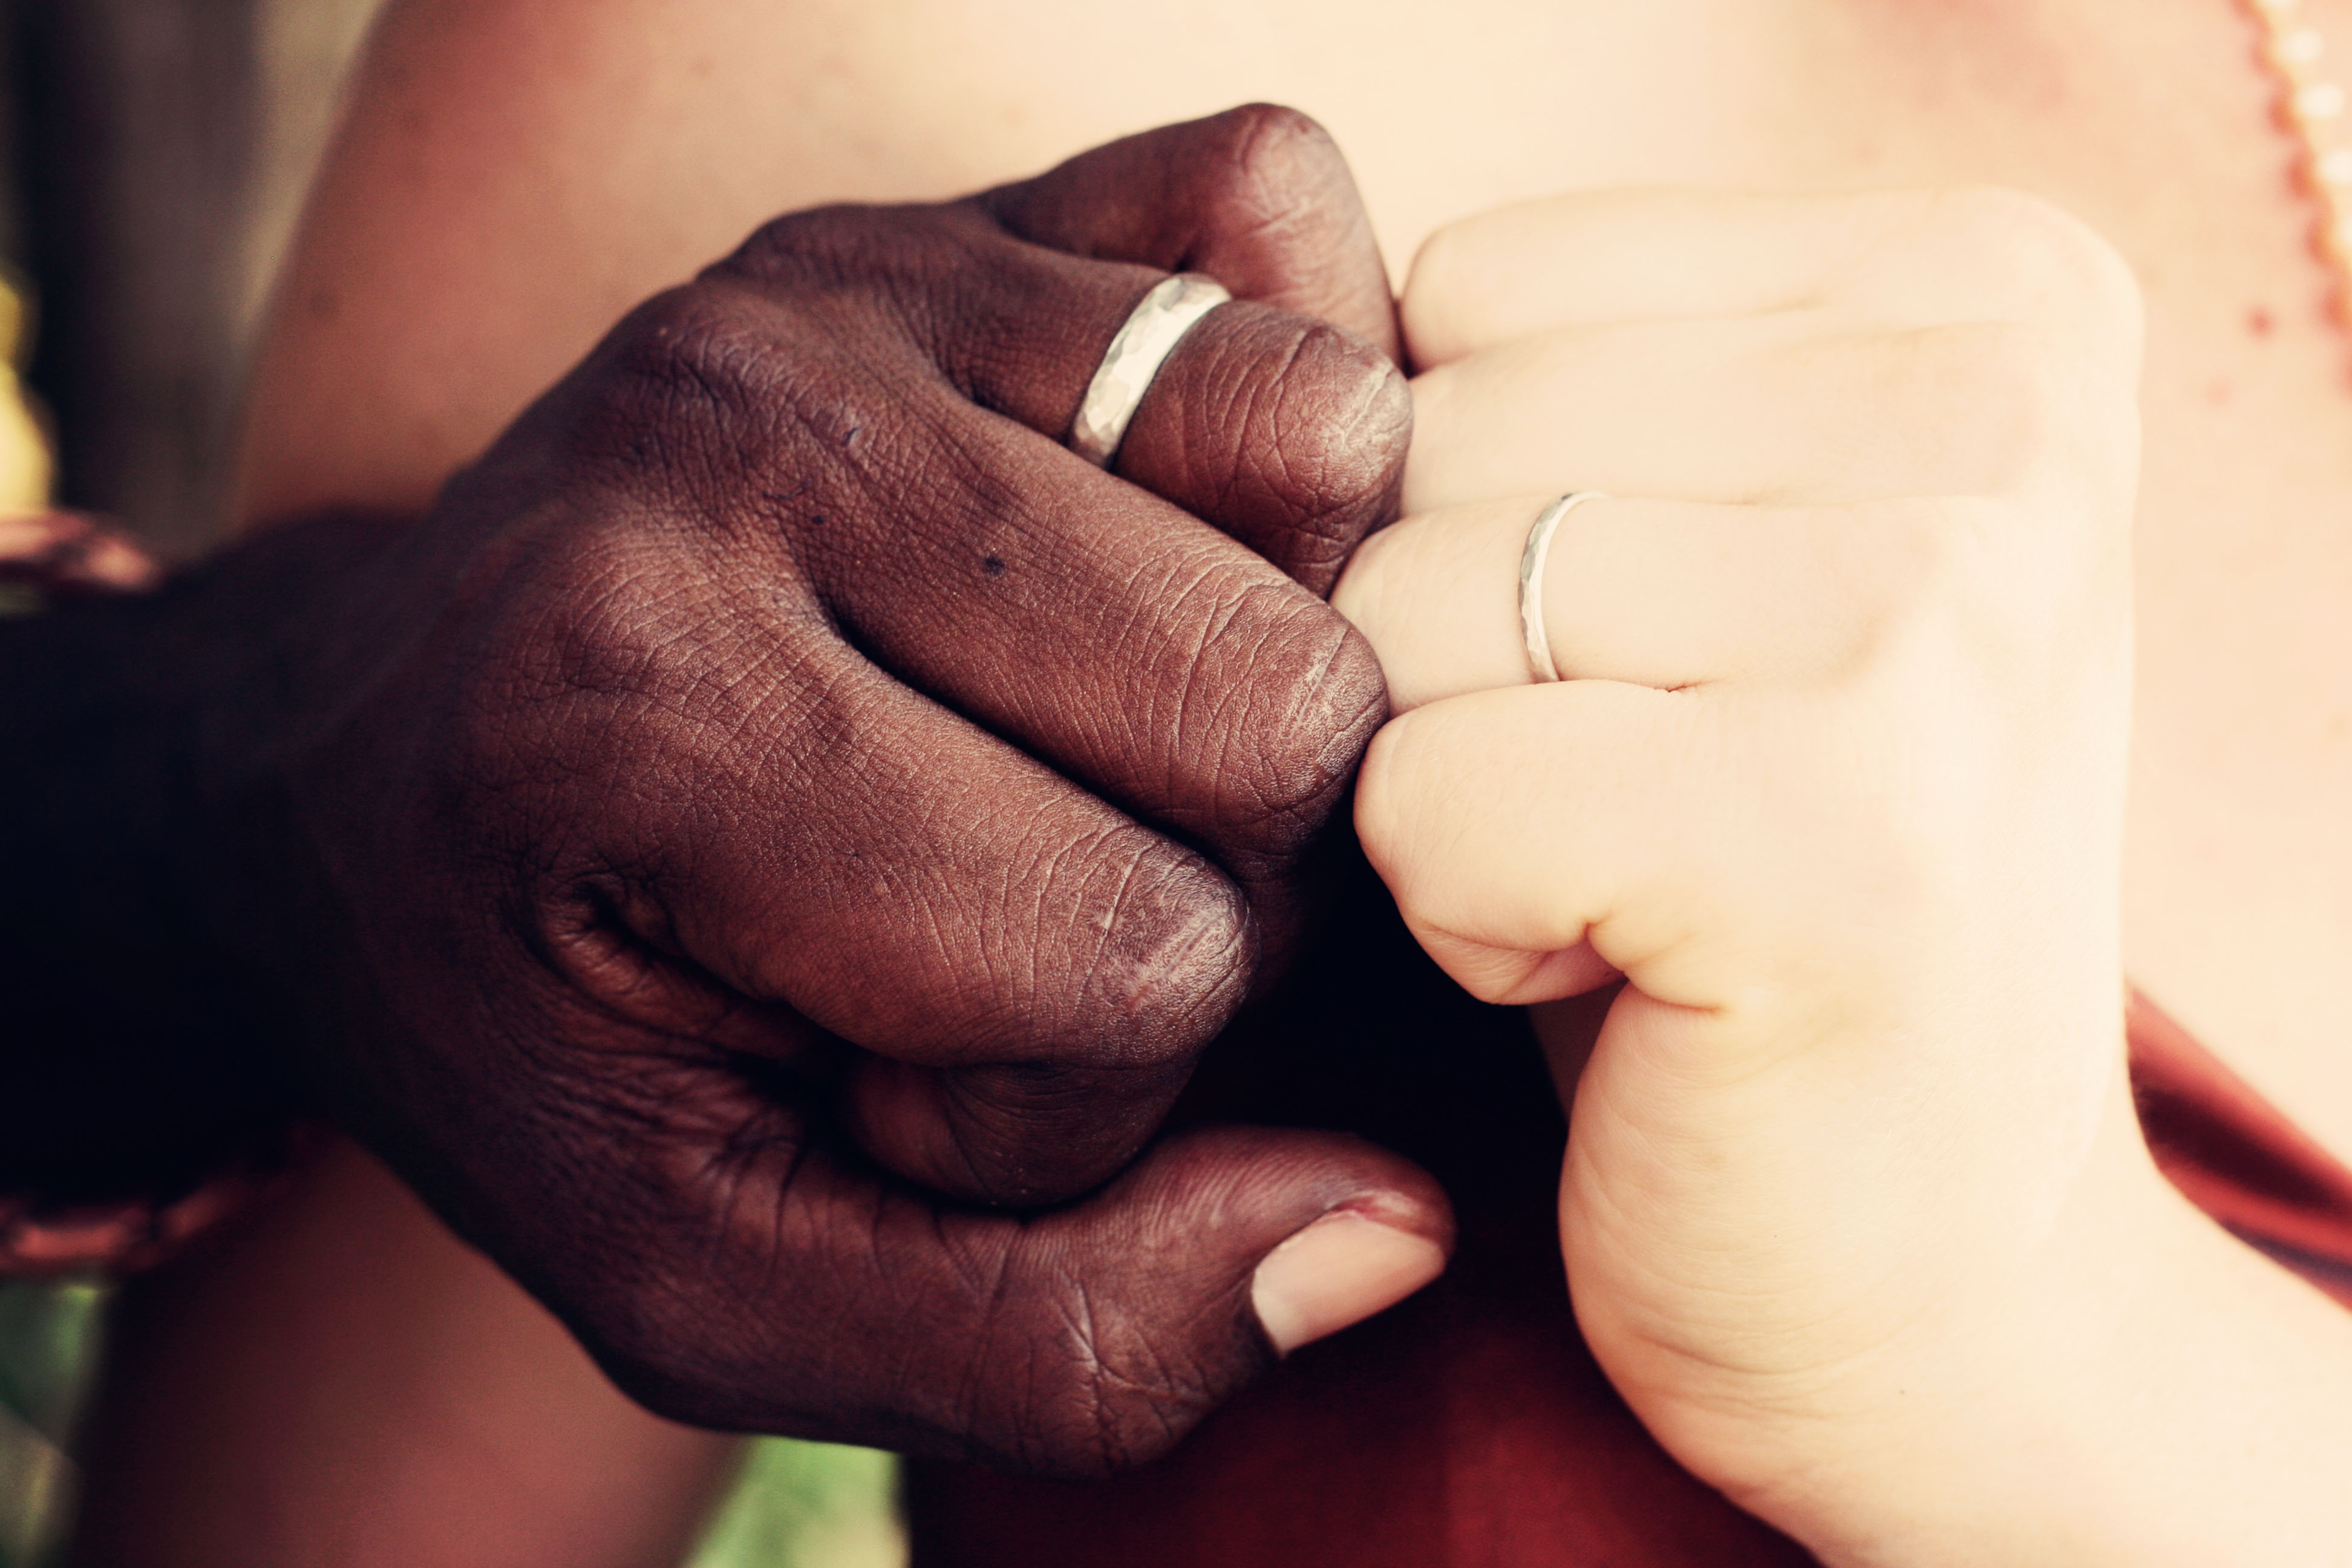
hand, person, woman, photography, sweet, leg, love, finger, red, couple, romance, romantic, partner, arm, lip, mouth, close up, human body, fist, face, nose, hands, infant, eye, skin, diversity, beauty, organ, rings, emotion, wedding rings, interaction, sense